Parm Gill

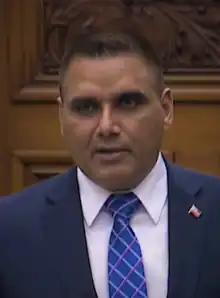
Gill in 2020

Milton in the Legislative Assembly of Ontario between 2018 and 2024.